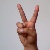
The image shows a hand gesture representing the letter 'V' in Indian Sign Language.